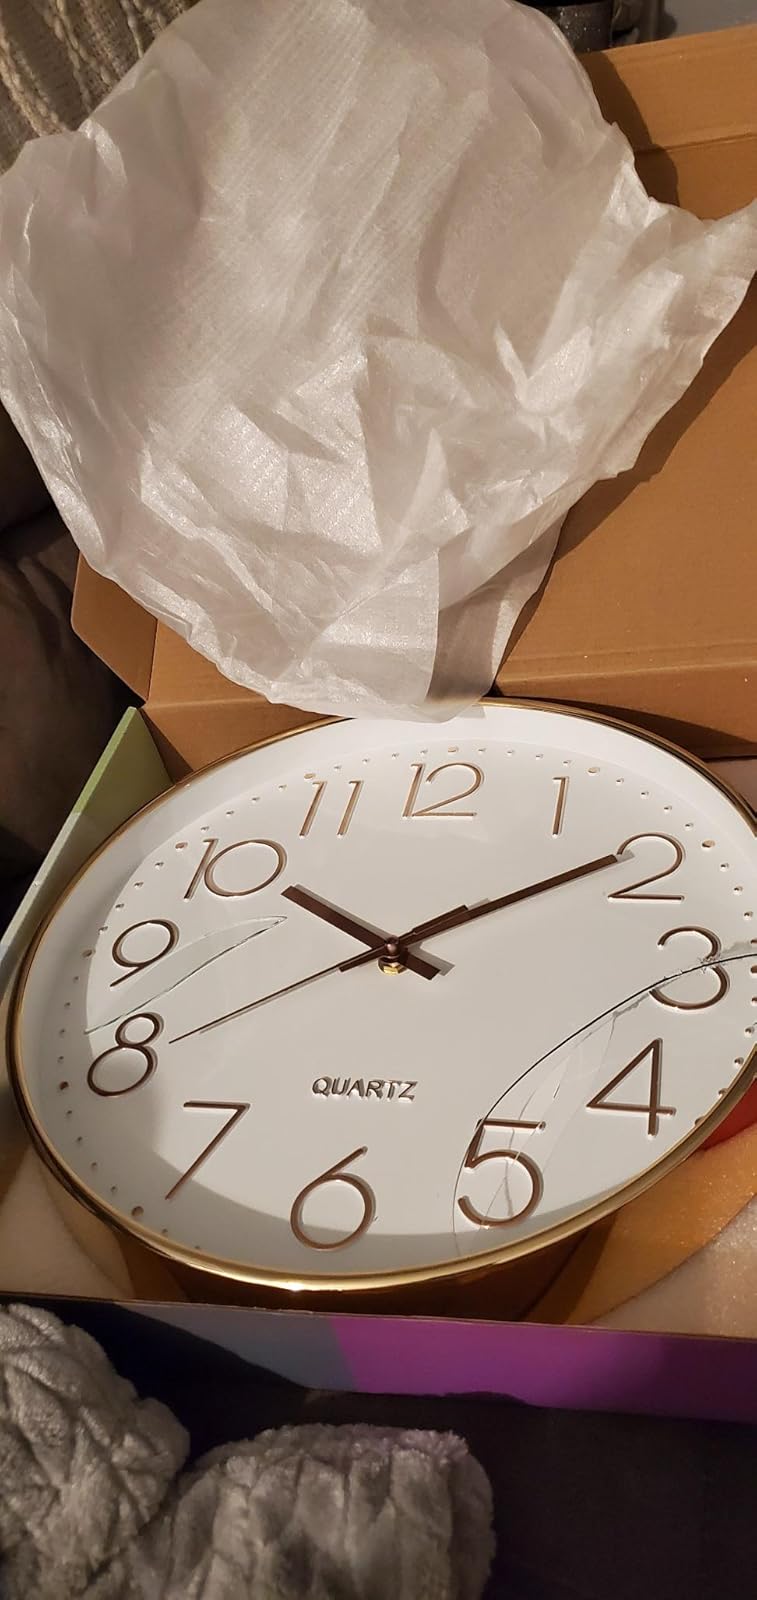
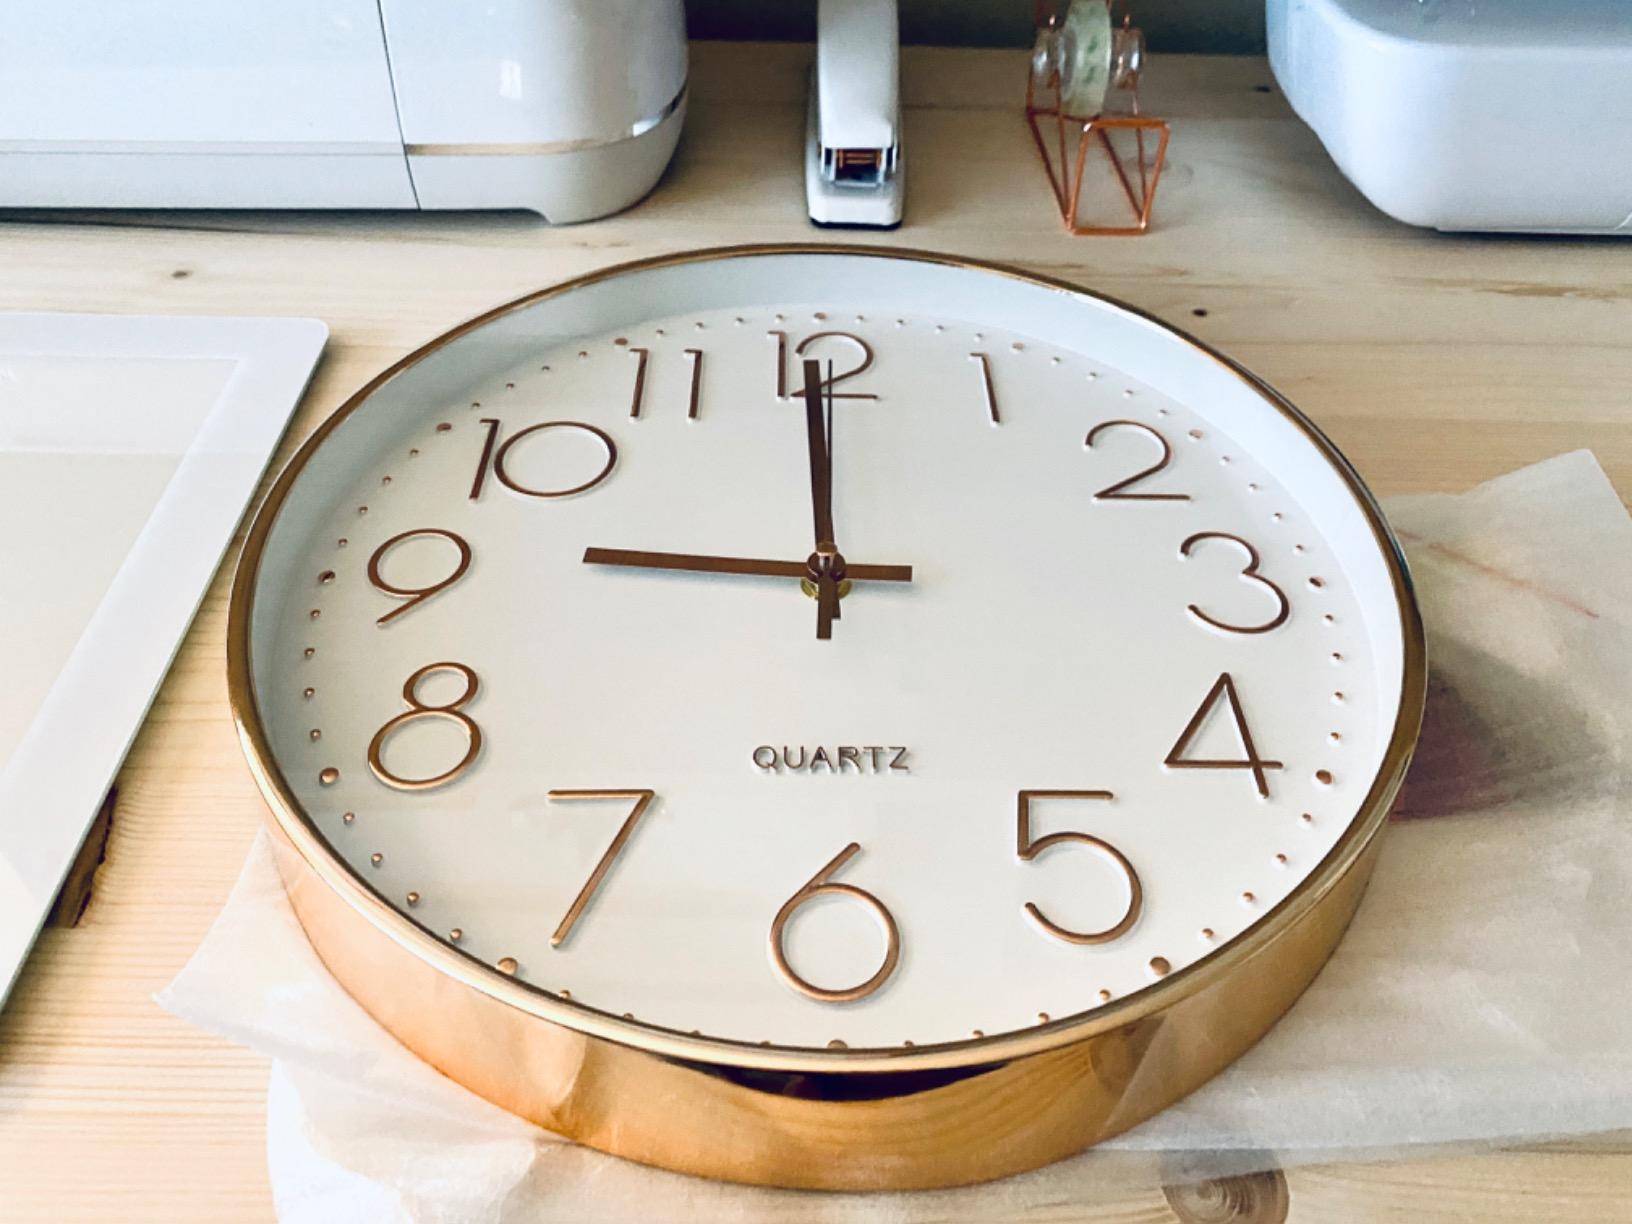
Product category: clock
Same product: yes